Acisclus

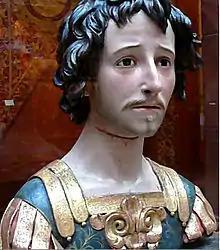
The red slit in the neck in this bust of St. Acisclus at the Hispanic Society refers to his decapitation at the order of the Roman governor of Cordoba. The handsomeness of this representation of the saint may refer to the governor's taunt, "think about the beauty of your youth, lest you perish."

Saint Acisclus (also Ascylus, Ocysellus) (died 304) was a martyr of Córdoba, in Hispania (the Iberian Peninsula, i.e., modern Portugal and Spain). His life is mentioned by Eulogius of Cordoba. He suffered martyrdom during the Diocletianic Persecution along with his sister Victoria. Their feast day is 17 November. There is doubt about the historical veracity of Victoria's existence, but both martyrs were honored in the Mozarabic liturgy.